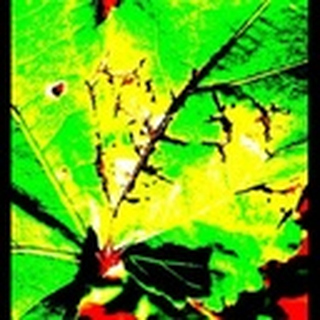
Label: cotton_bacterial_blight